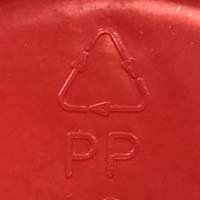
Plastic recycling code class: 5_polypropylene_PP